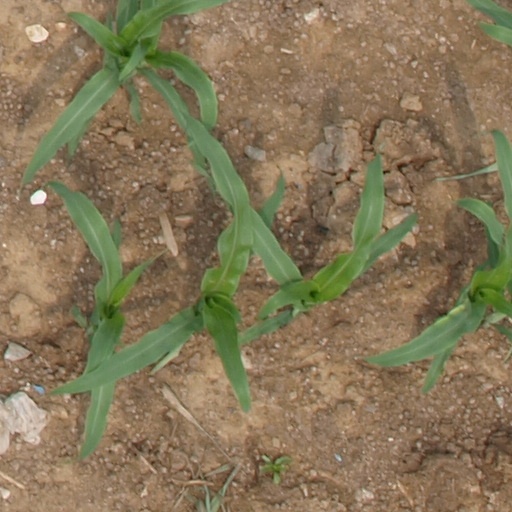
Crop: maize; corn